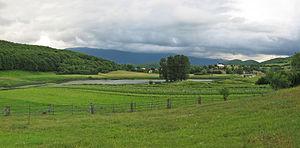
Švica est une localité croate de la municipalité d'Otočac, dans le comitat de Lika-Senj. Au recensement de 2001, la localité comptait 526 habitants. Selon le recensement de 2011, elle comptait 464 habitants.